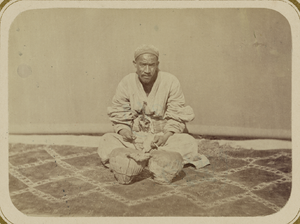
Cette photographie est extraite de la partie ethnographique de l'Album du Turkestan, étude visuelle complète de l'Asie centrale entreprise après que l'Empire russe prit le contrôle de la région dans les années